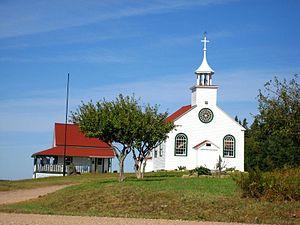
Cet article recense les lieux patrimoniaux du comté de Westmorland inscrit au répertoire des lieux patrimoniaux du Canada, qu'ils soient de niveau provincial, fédéral ou municipal.
La chapelle Sainte-Anne est un lieu de culte catholique, classé site historique provincial, situé dans le hameau de Beaumont, à Memramcook, au Nouveau-Brunswick. C'est un édifice de style géorgien en bois, construit en 1842 par les Micmacs de Fort Folly. Le site comprend aussi un presbytère, un cimetière et des monuments.
Fort Folly est à la fois un village canadien du comté de Westmorland, au sud-est du Nouveau-Brunswick, ainsi qu'une première nation mi'kmaq, dont la seule réserve, Fort Folly 1, comprend la totalité du village.
Memramcook, aussi orthographié Memramcouke ou Memramkouke, est un village canadien du comté de Westmorland, dans le Sud-Est du Nouveau-Brunswick. C'est un village agricole ayant un important patrimoine historique. Habité depuis fort longtemps par les Micmacs, le site a vu l'arrivée des premiers Acadiens en 1700. Ceux-ci furent déportés en grande partie en 1755 et durant les années suivantes mais le village survécut.